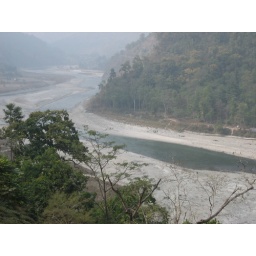
teesta river bed in sikkim